Committee for the Prevention of Destruction of Antiquities on the Temple Mount

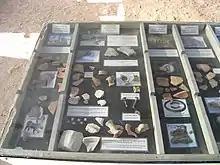
Sifting project finds

The Committee for the Prevention of Destruction of Antiquities on the Temple Mount is a group of archaeologists, intellectuals and other prominent individuals in Israel formed in response to concerns about damage to antiquities from excavations at the Temple Mount and alleged attempts by the Jerusalem Waqf to remove archaeological evidence of a Jewish Temple at the Temple Mount.